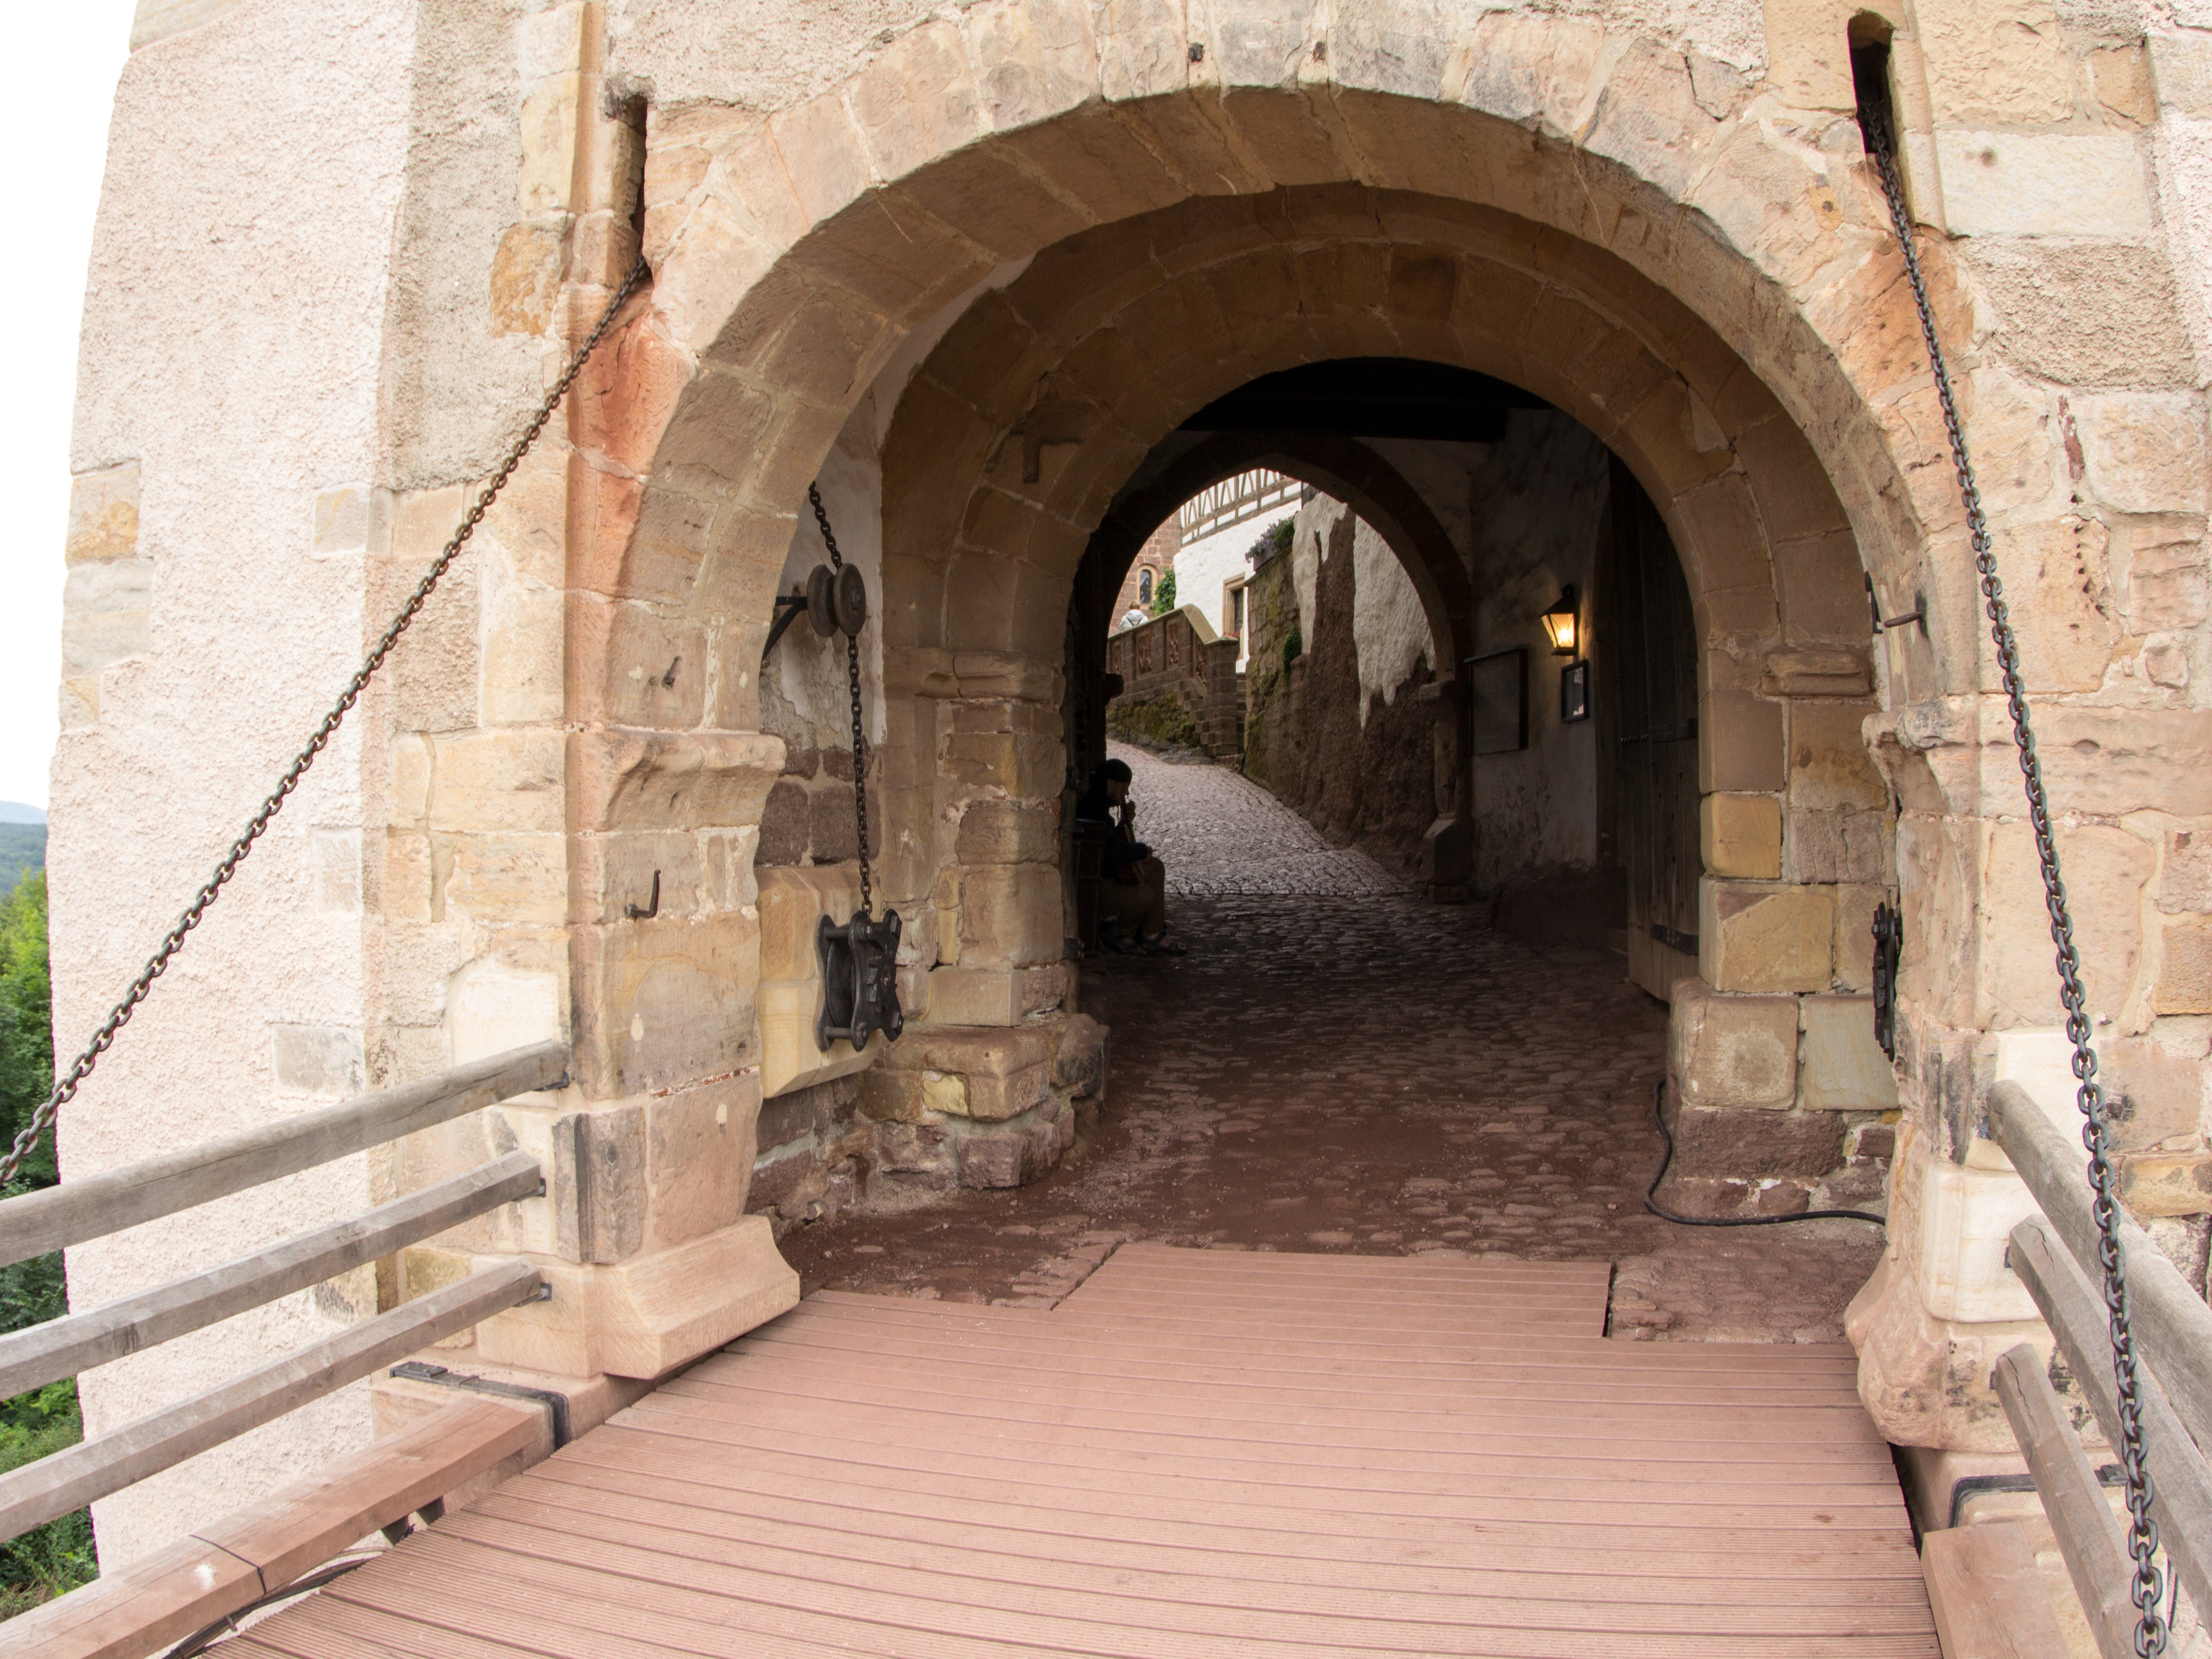
architecture, alley, arch, castle, world heritage, temple, ruins, monastery, arcade, eisenach, thuringia germany, cultural heritage, wartburg castle, ancient history